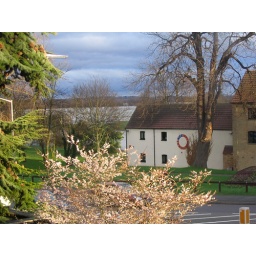
I can see the river and the flooded meadows and the tree in my garden. It's in blossom, it's the 13th January.